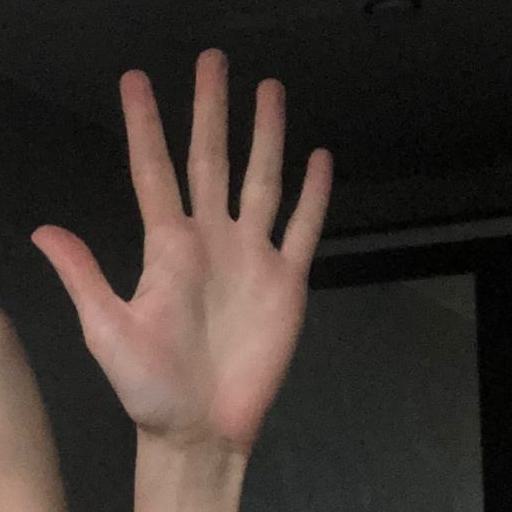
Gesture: palm